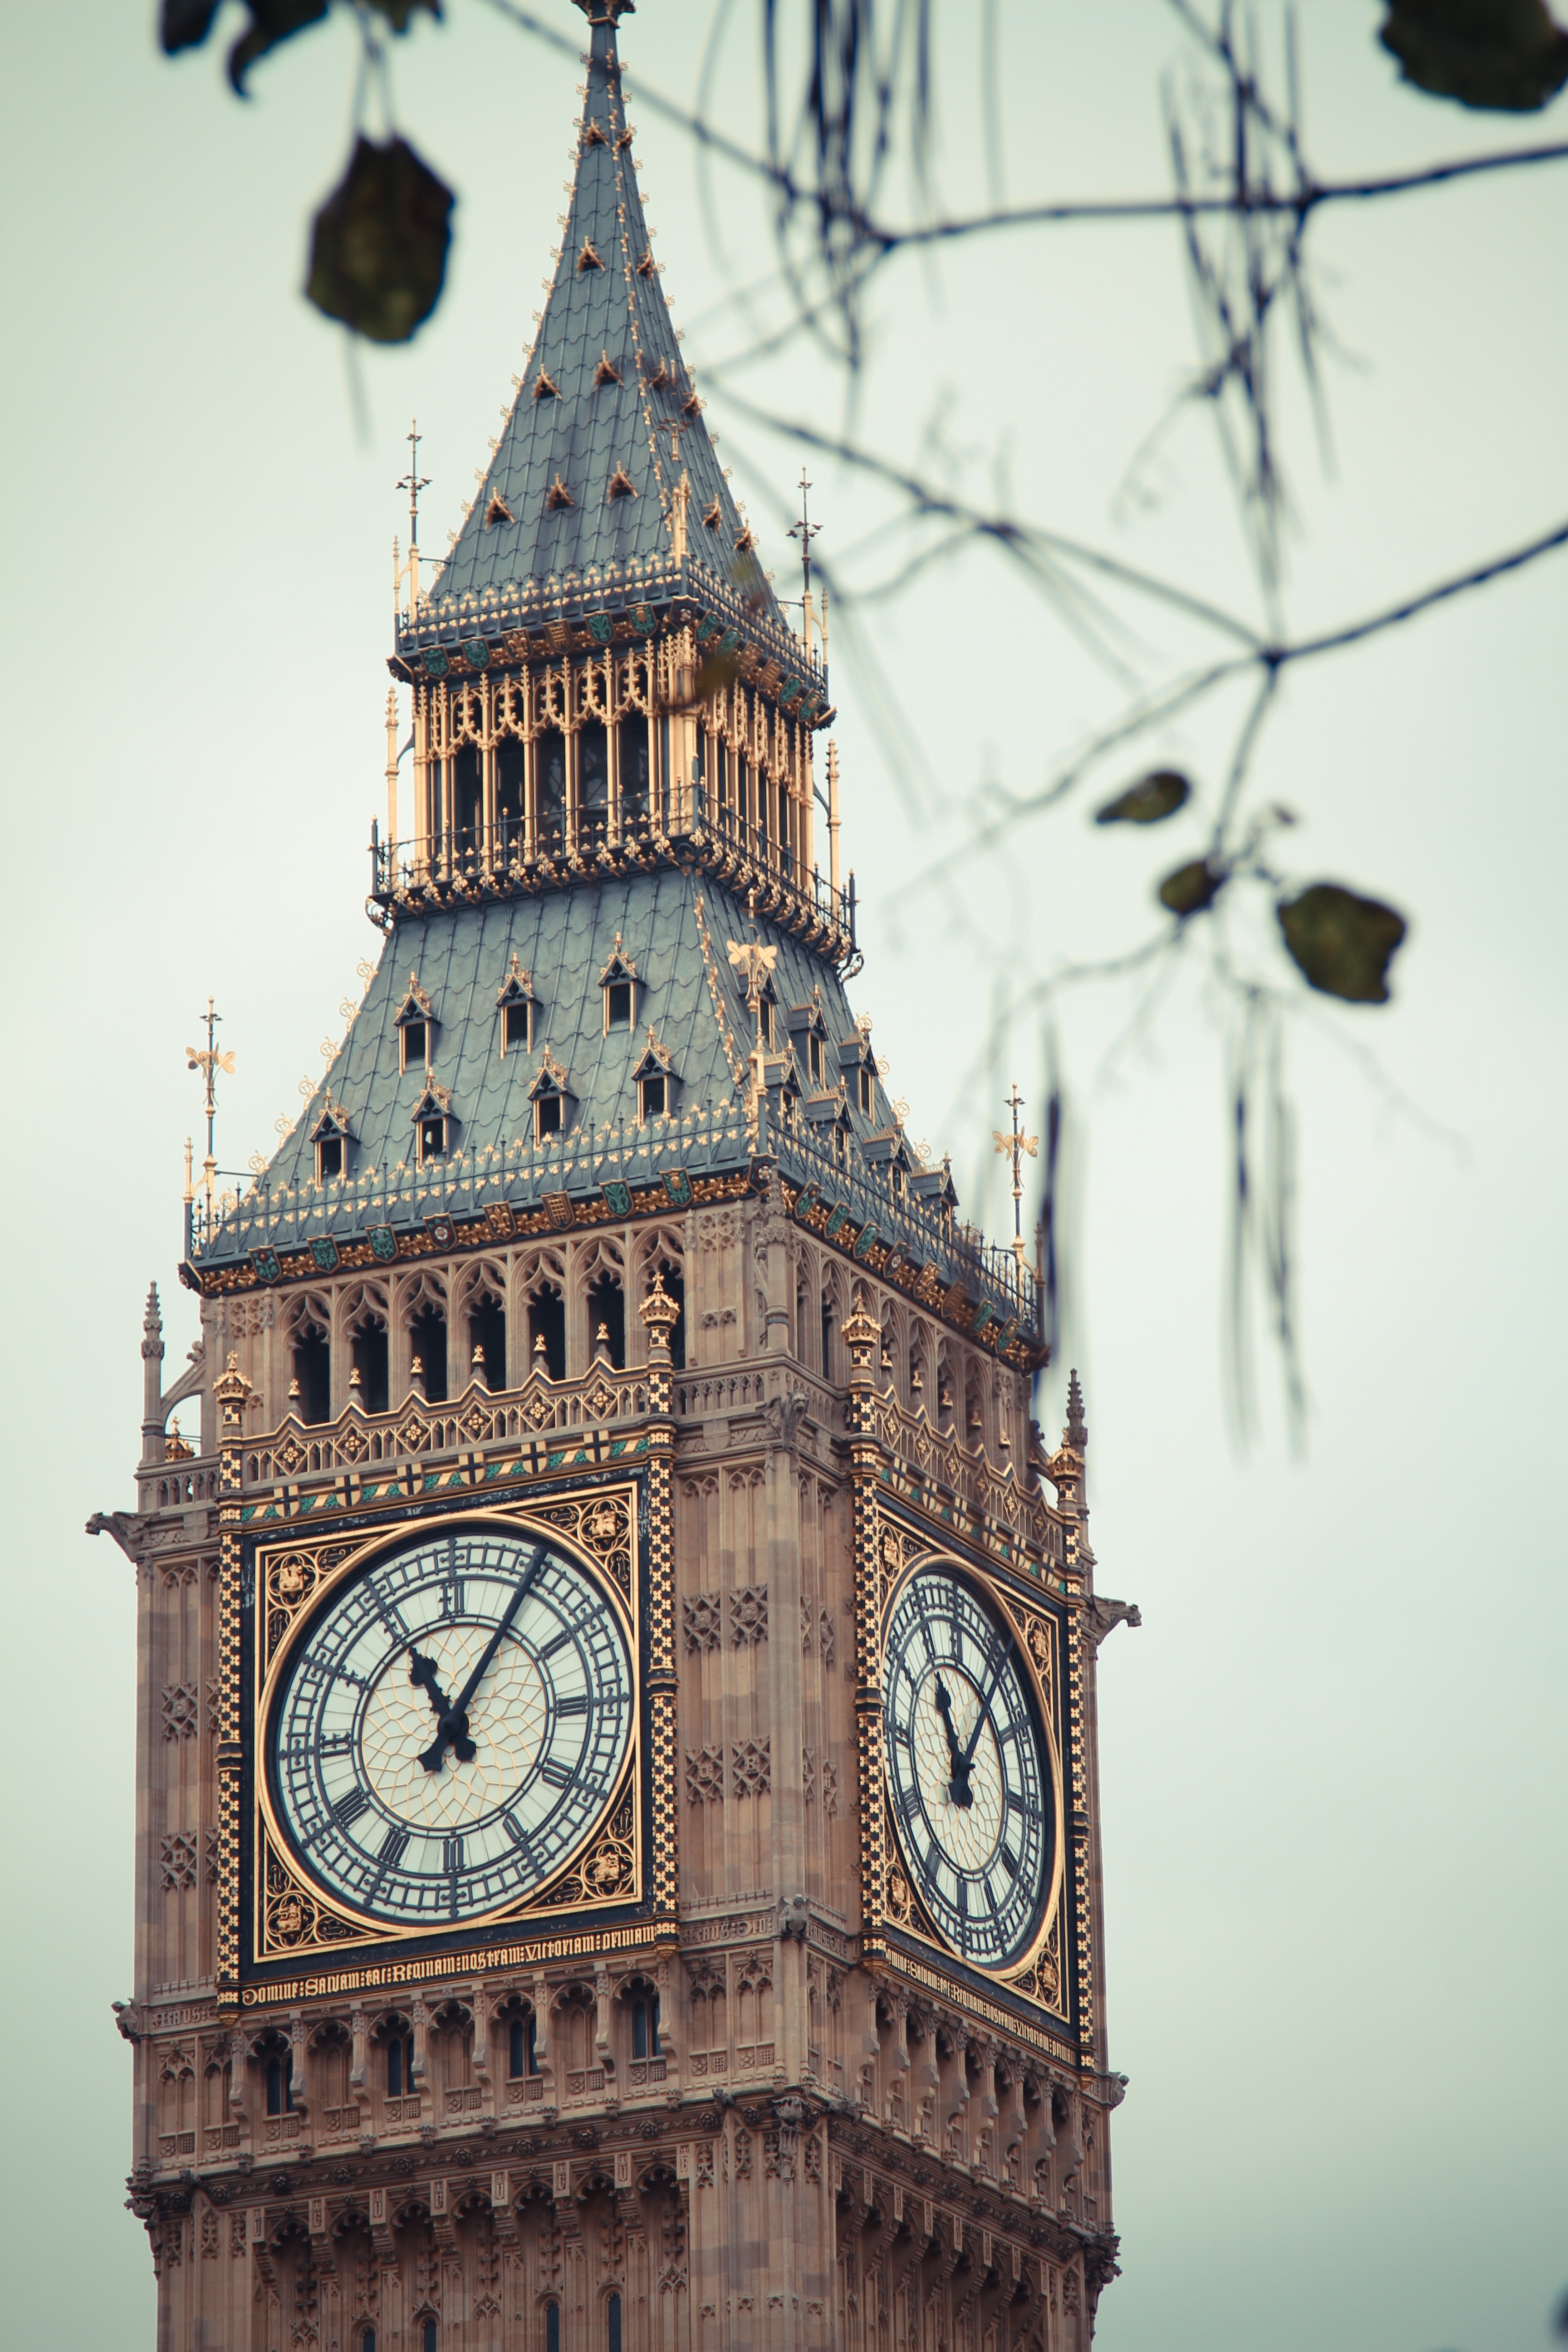
clock, architect, tower, big ben, clock tower, bell tower, england, london, parliament, spire, steeple, great britain, united kingdom